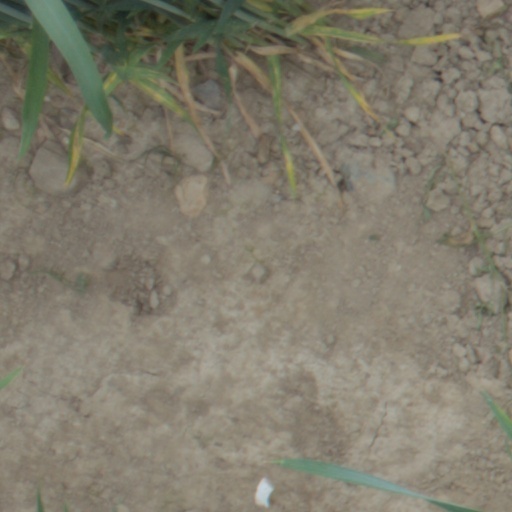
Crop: wheat